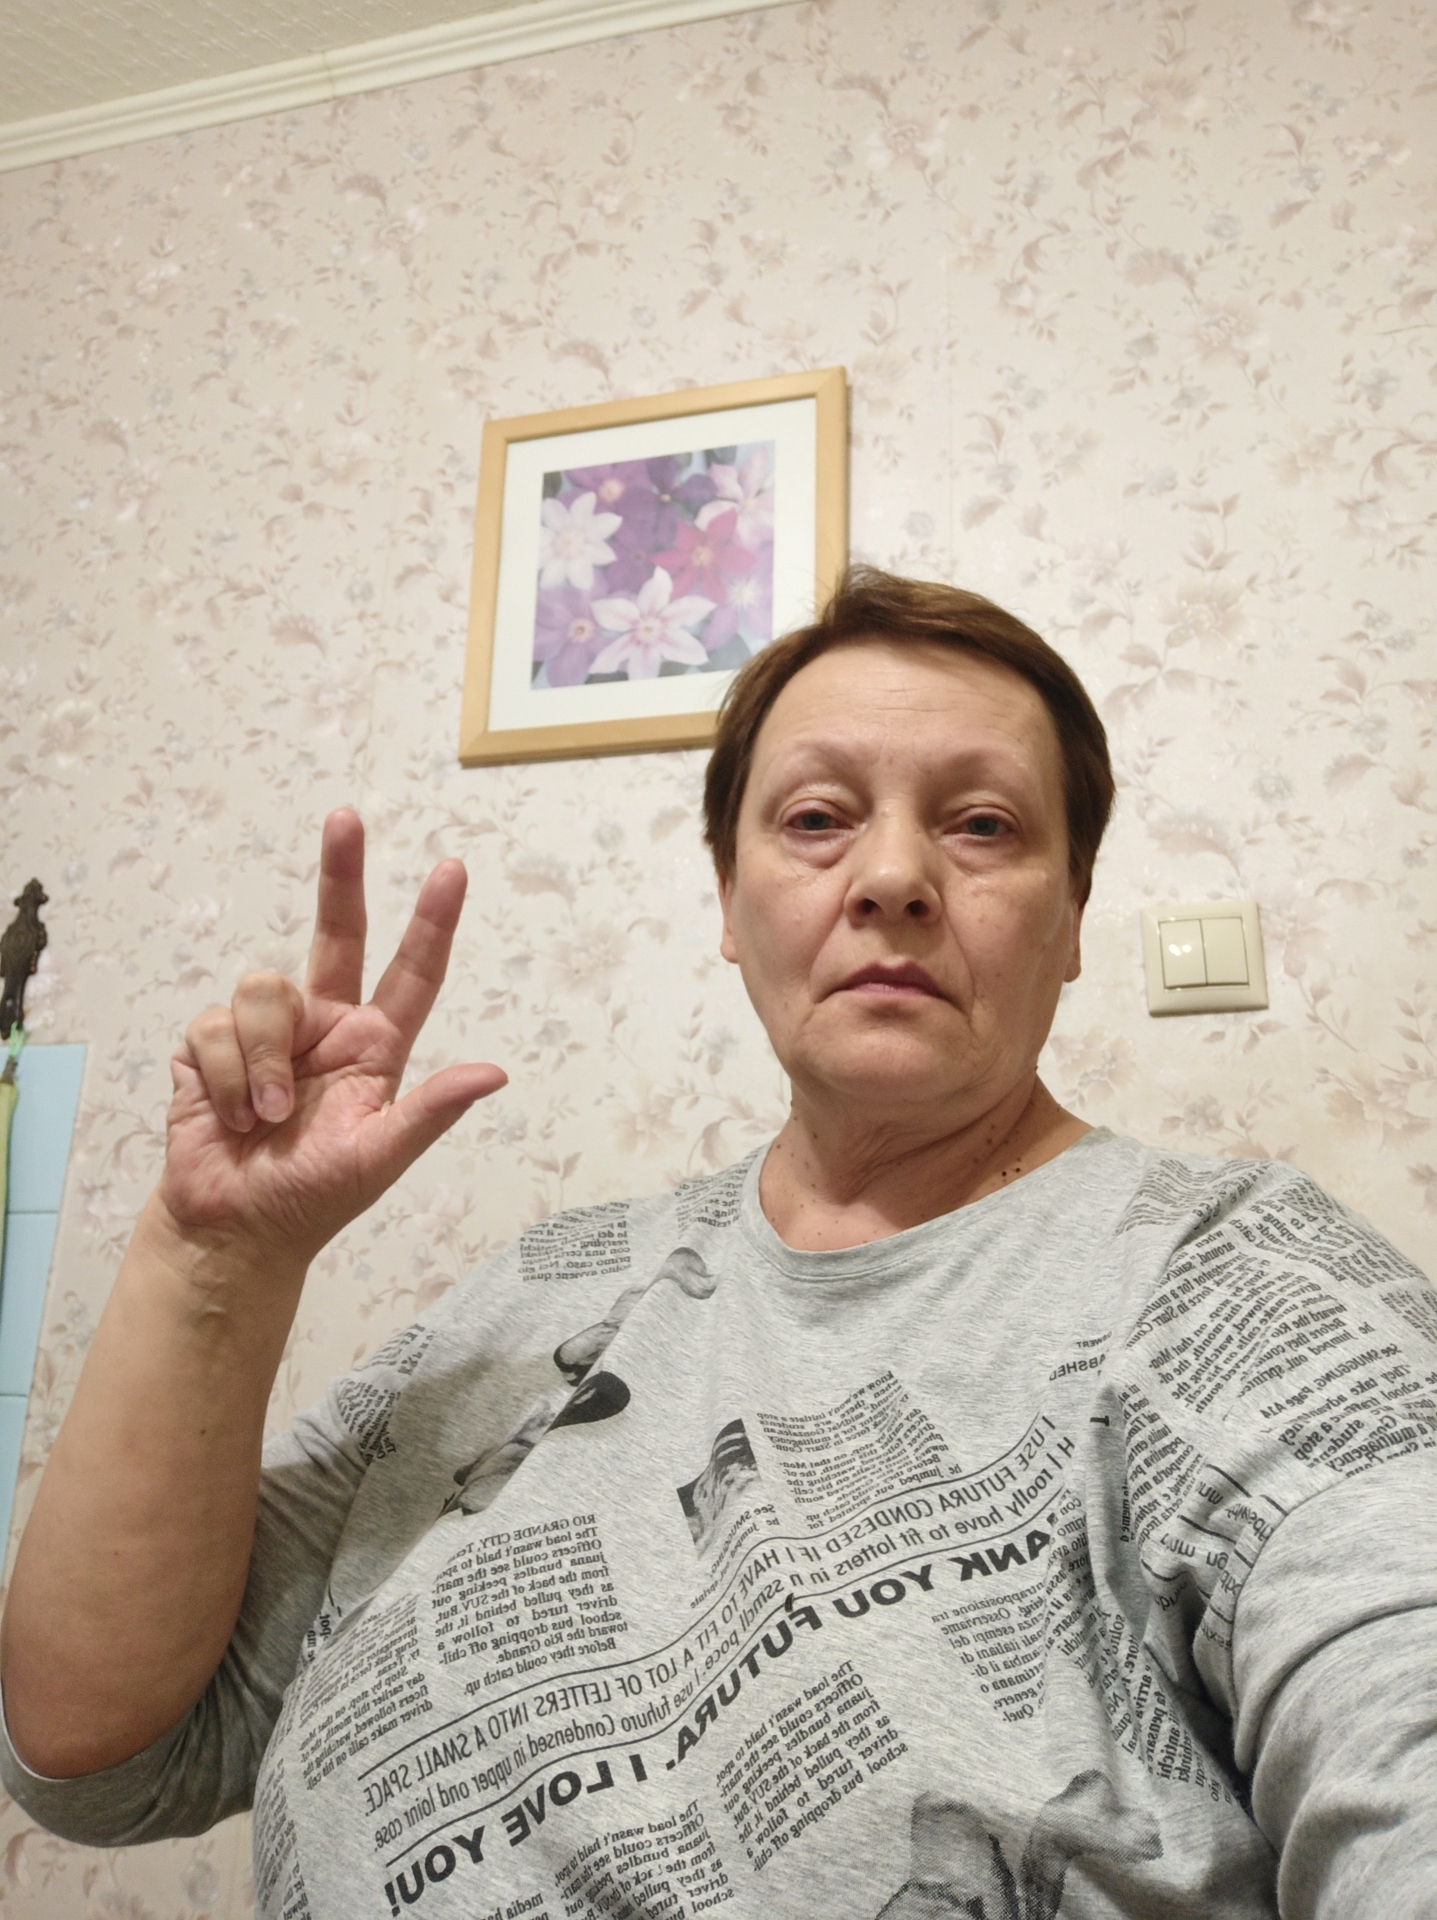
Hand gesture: three2